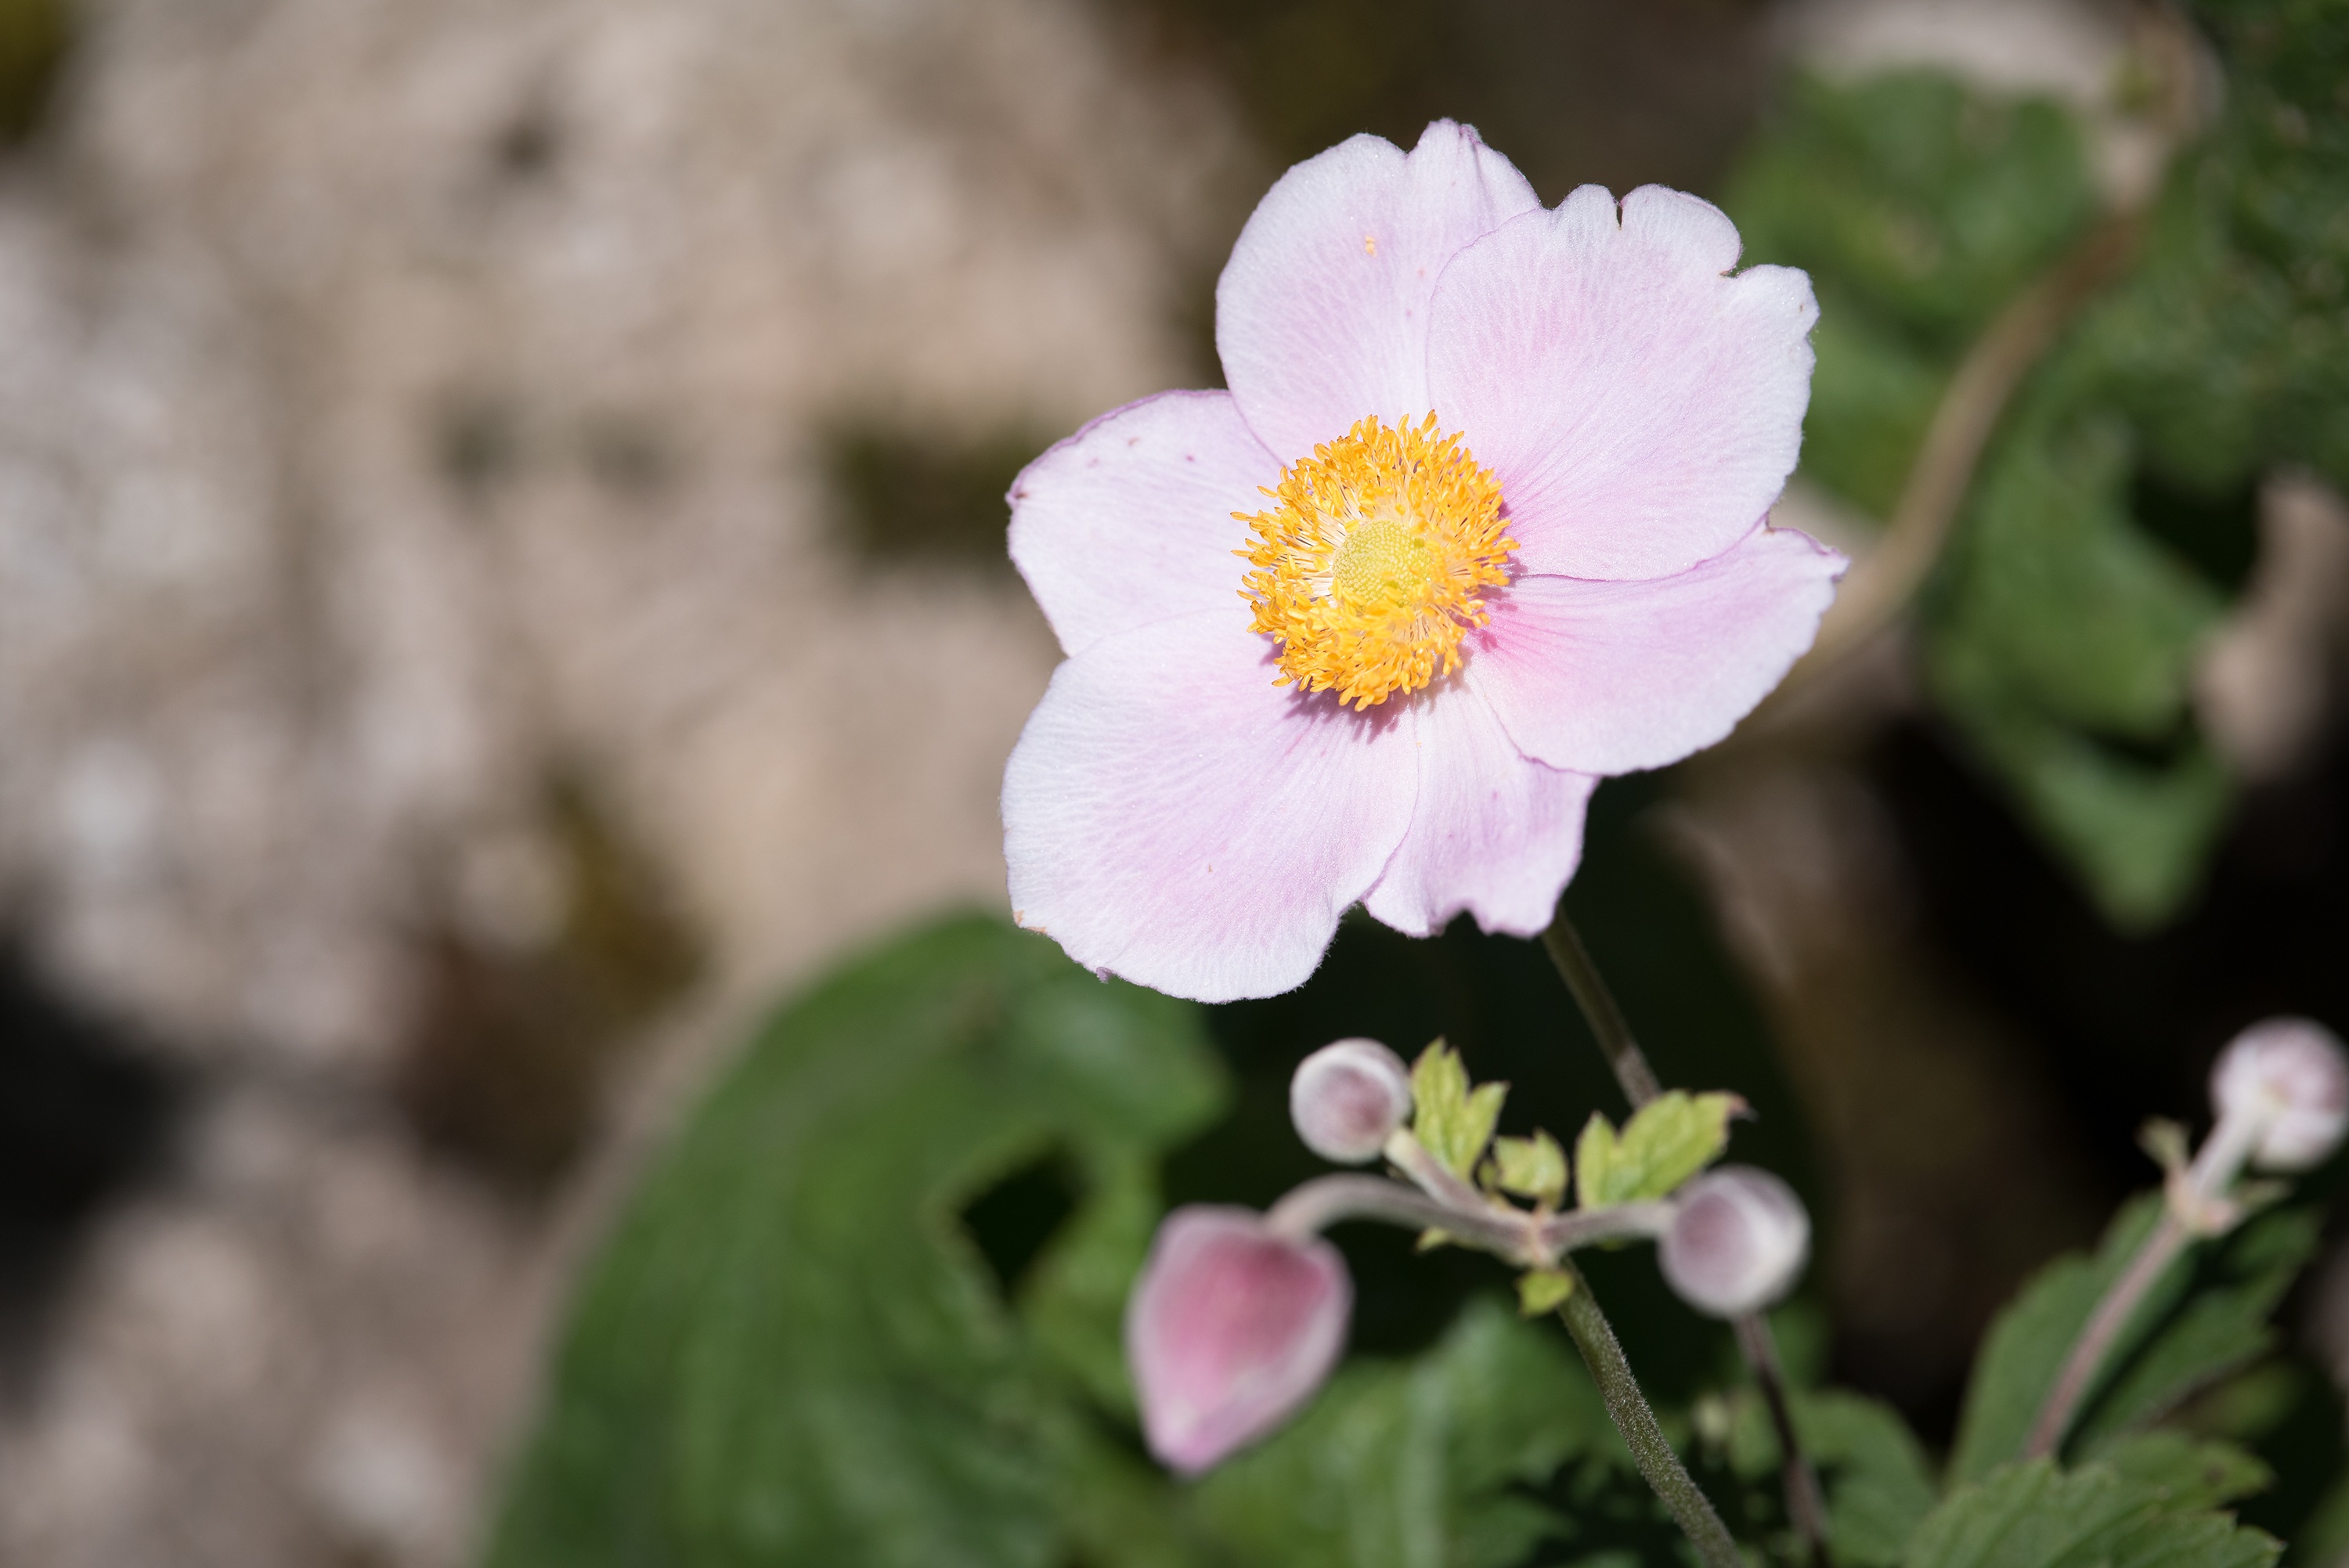
nature, blossom, plant, flower, petal, bloom, autumn, botany, garden, pink, close, flora, wildflower, close up, anemone, flower garden, late summer, pink flower, macro photography, ornamental plant, garden plant, in the garden, flowering plant, fall anemone, land plant